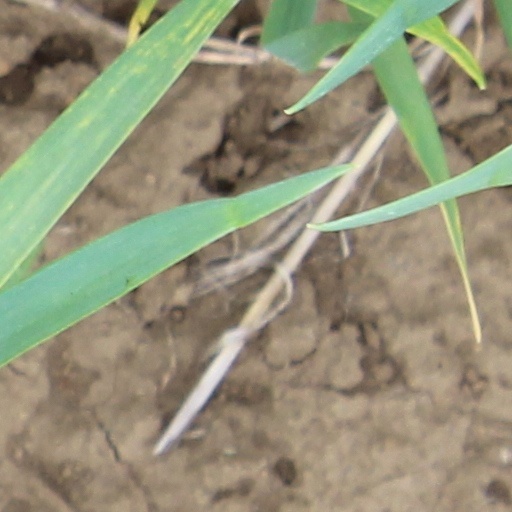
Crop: wheat